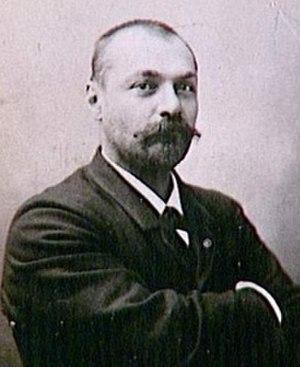
Pierre Gabriel Édouard Bonvalot, né à Épagne le 13 juillet 1853 et mort à Auteuil le 10 décembre 1933, est un explorateur français de l'Asie centrale et du Tibet. Il est le fils de Pierre Bonvalot et de Louise-Félicie, née Congniasse Desjardins en 1829.